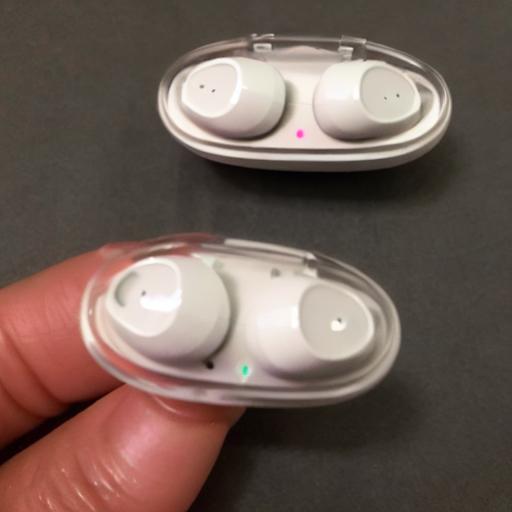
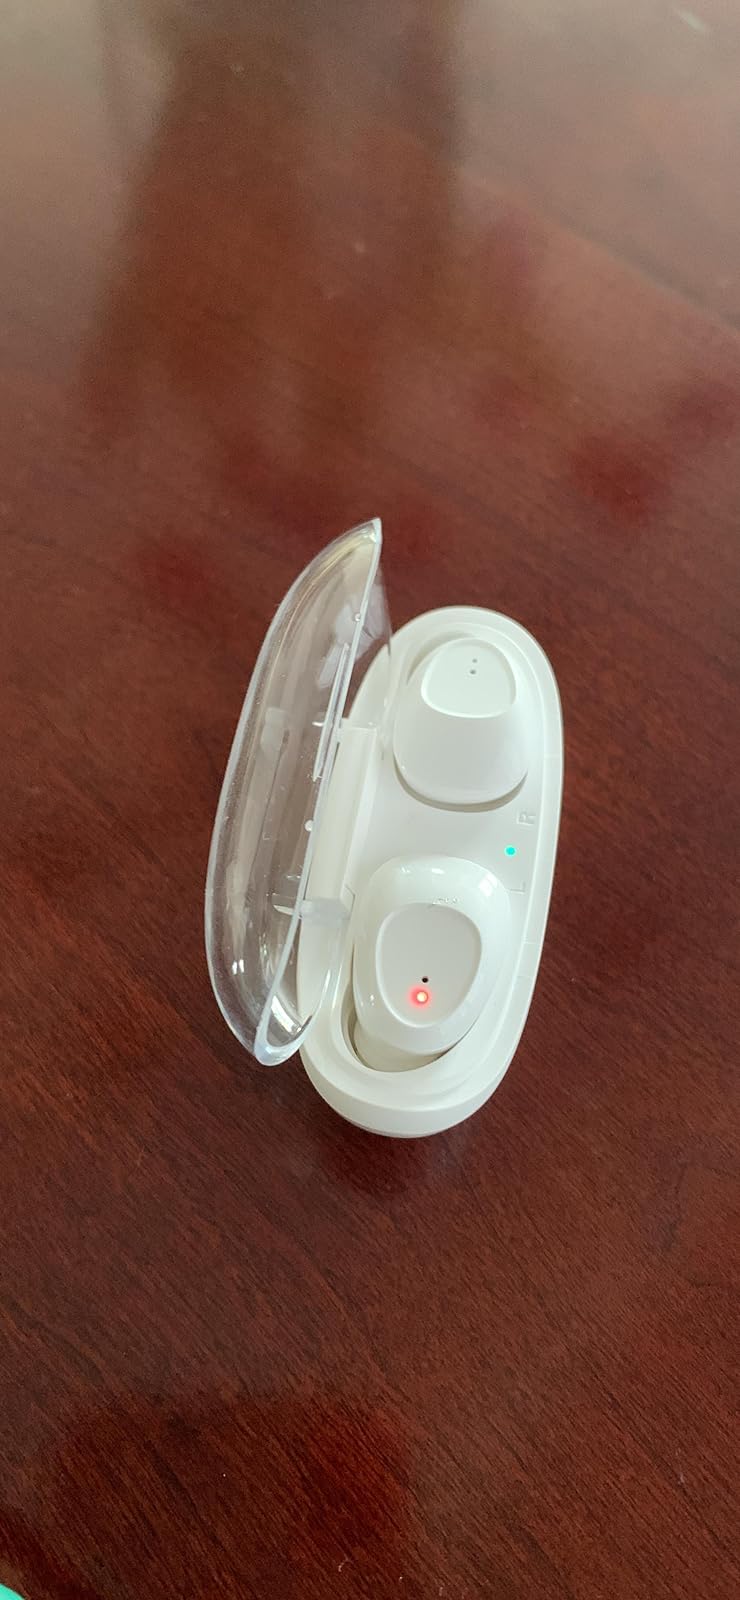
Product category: earbuds
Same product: no